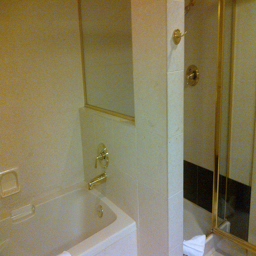
A white bath tub sitting in a bathroom next to a shower.
A bathroom with gold fixtures, a walk in shower and a tub.
A white bathroom thats framed in gold color
An empty and dark bathroom with a towel on the floor.
A bathroom in black and white tile with gold fittings.